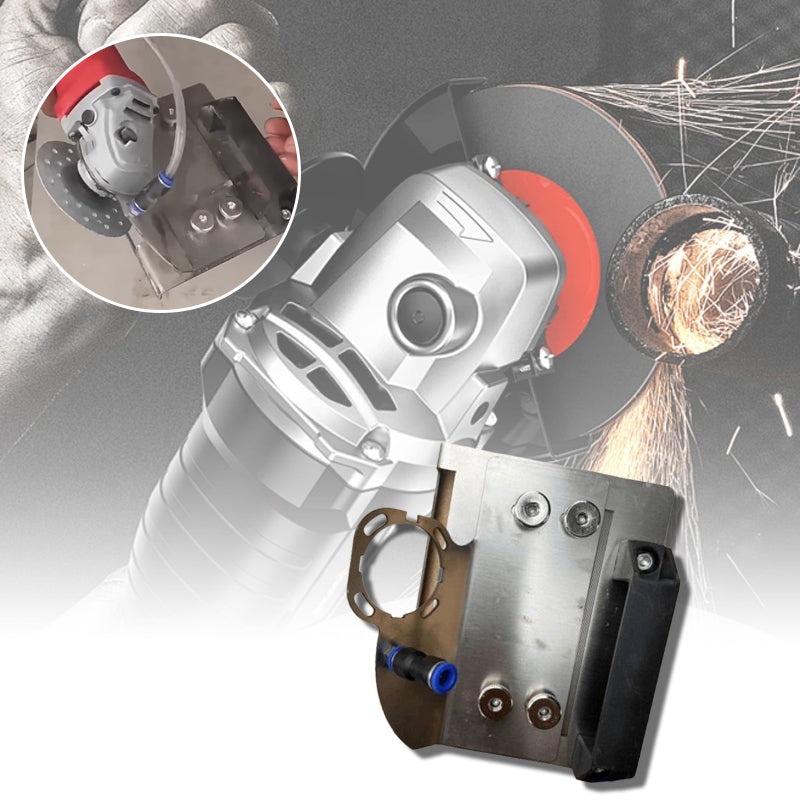
Precisio Tegel Verstekhouder – TileTrim 45 Basis – Voor Haakse Slijper
Precisio Tegel Verstekhouder – TileTrim 45 Basis – Voor Haakse Slijper Met de Precisio Tegel Verstekhouder werk je nauwkeurig en veilig bij het afschuinen van tegels. De TileTrim 45 Basis houdt jouw haakse slijper stevig op zijn plaats en maakt het mogelijk om moeiteloos strakke 45° verstekzagen te maken. Ideaal voor professionele wand- en vloertegelafwerkingen, zonder trillingen of scheve sneden. Voordelen van de Precisio Tegel Verstekhouder: Stabiel & veilig: Stevige klemmen zorgen voor precieze en trillingvrije sneden. Duurzaam metaal: Hittebestendig en vormvast – voor langdurig gebruik. Perfecte 45° hoeken: Ideaal voor keramiek, porselein en andere tegelmaterialen. Technische specificaties: Geschikt voor: Haakse slijpers met Ø100 mm schijfdiameter Materiaal: Metaal Hoek: Vaste 45° snehoek Toepassing: Tegelbewerking, renovatie, wand- en vloertegels Inhoud van de verpakking: 1× Precisio Tegel Verstekhouder – TileTrim 45 Basis Let op: Controleer voor gebruik de compatibiliteit met jouw haakse slijper. Gebruik altijd persoonlijke beschermingsmiddelen. Met de Precisio Tegel Verstekhouder werk je professioneler, sneller en nauwkeuriger – elke keer opnieuw.
Brand: VoordeelPaleis
Category: Hardware > Tool Accessories > Grinder Accessories